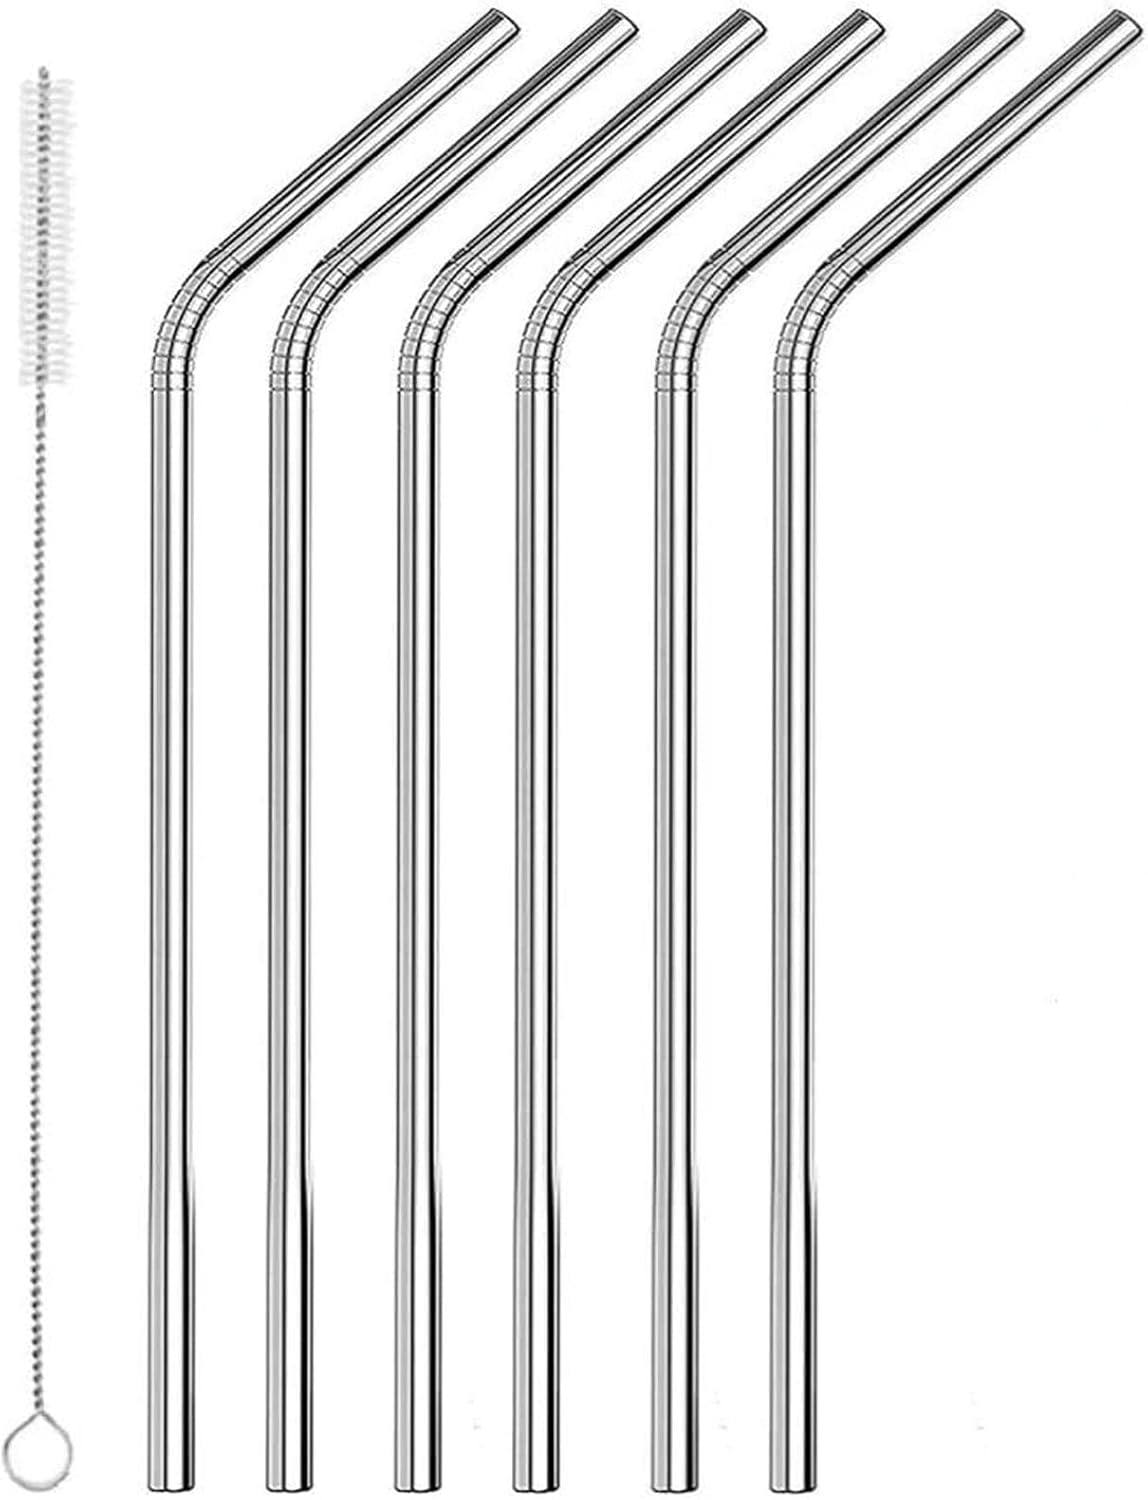
Reusable Metal Drinking Straws, For Cold and Hot Beverage, 8.5in(21.5cm) Stainless Steel Straws, 0.25in(6mm) Diameter Wide, 6 Straws+1 cleaning Brush (Silver, Bent)
Category: Amazon Home
Small step with huge impact on environment, we hope to get closer to an eco-friendly lifestyle and cuts the plastic disposable straws from our life-style. This straw is a green alternative and safer to the environment that aim to protect our planet and all animals live on it.
Features: Set of 6pcs metal straws made of high-quality stainless steel, plastic free, BPA free, dishwasher safe, easy to clean | Compatible with Yeti, Rtic, Bubba, Ozark, Klean Kanteen, Tervis and most popular tumbler brands | Standard size to fit most of drinking cups/glasses, its 8.5in (21.5cm) height and 0.25in(6mm) outer diameter. Made of food-grade 18/8 stainless steel, passed related FDA standard test | It is perfect for hot & cold liquids like water, juices, cocktails, iced coffee, iced tea, cappuccino. It is not recommended to use this straw with thick drinks like milkshake, smoothies, Bubble Boba drinks | No metal aftertaste with mojito, beer, wine, cider, mead, sake, gin, brandy and cognac or any other alcohol drinks